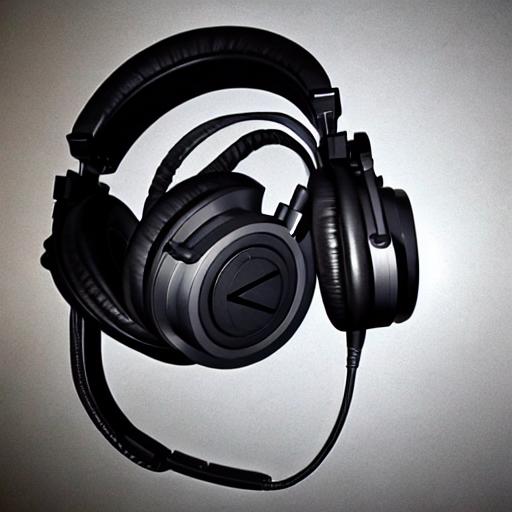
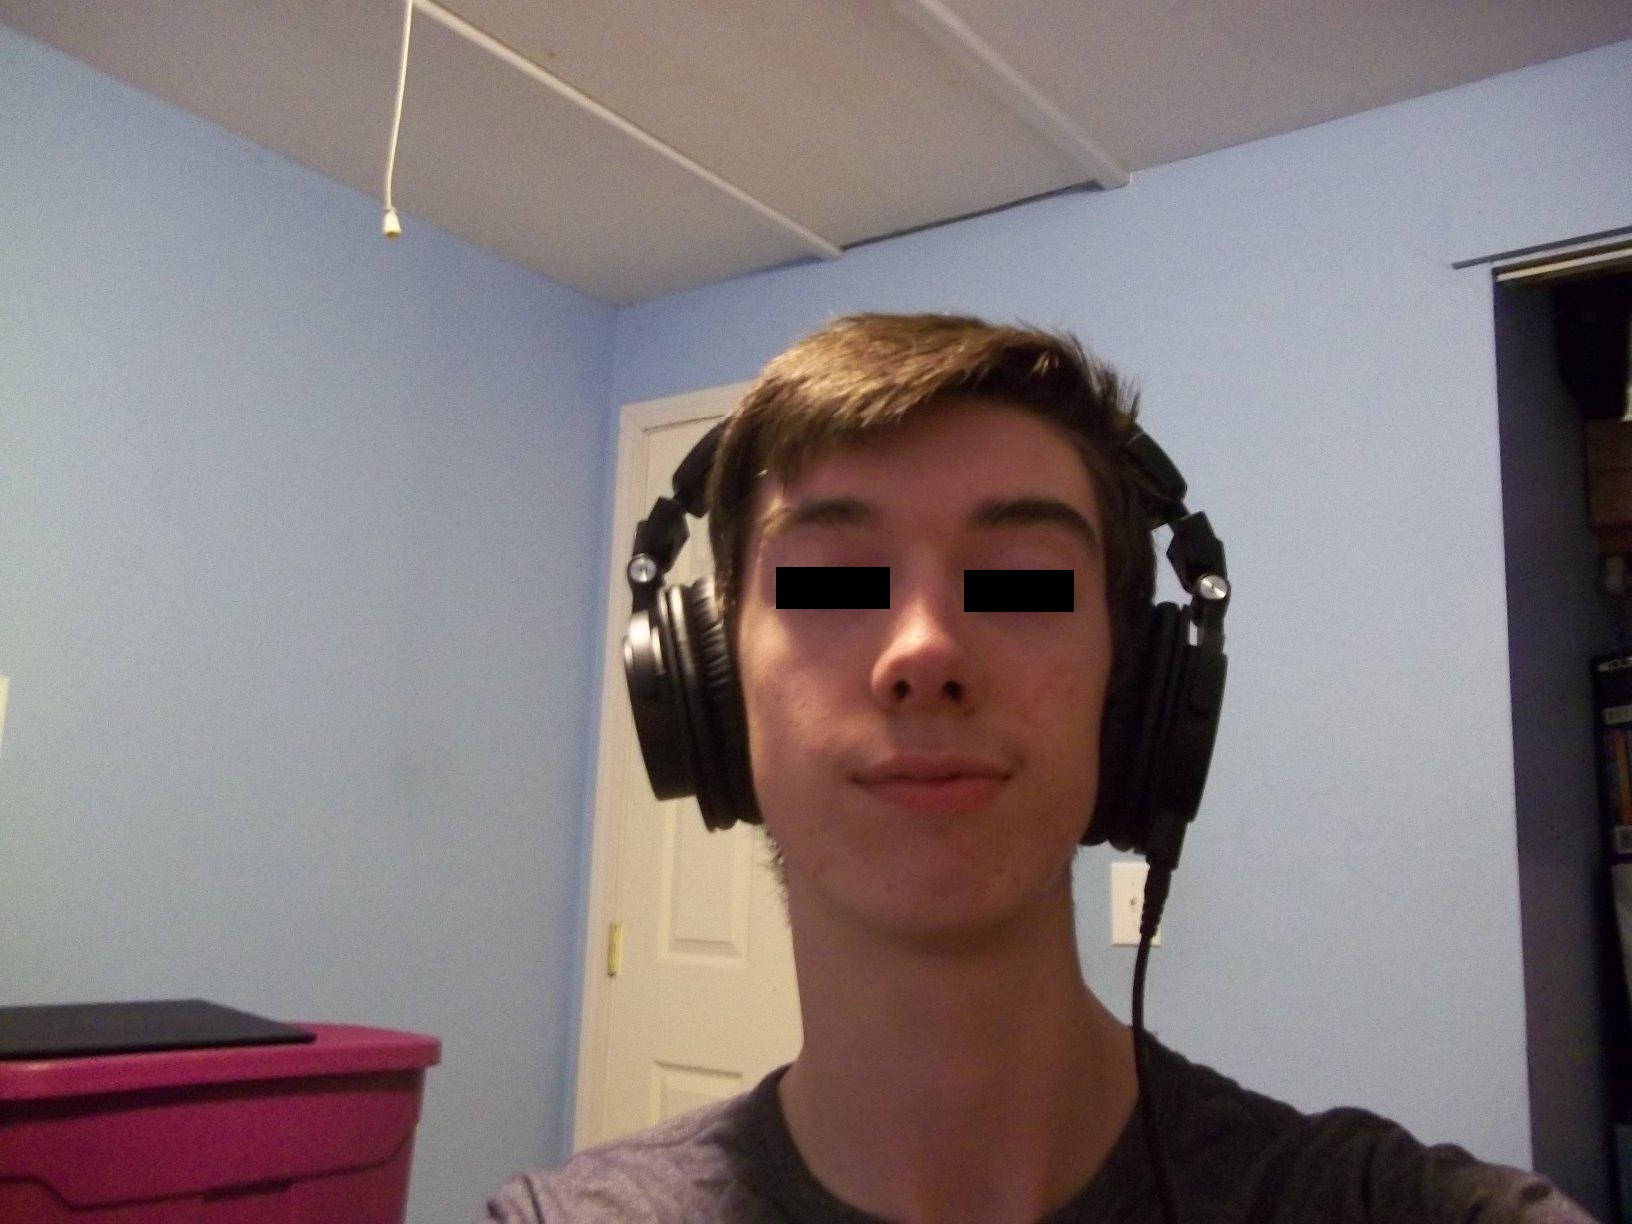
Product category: headphones
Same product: no